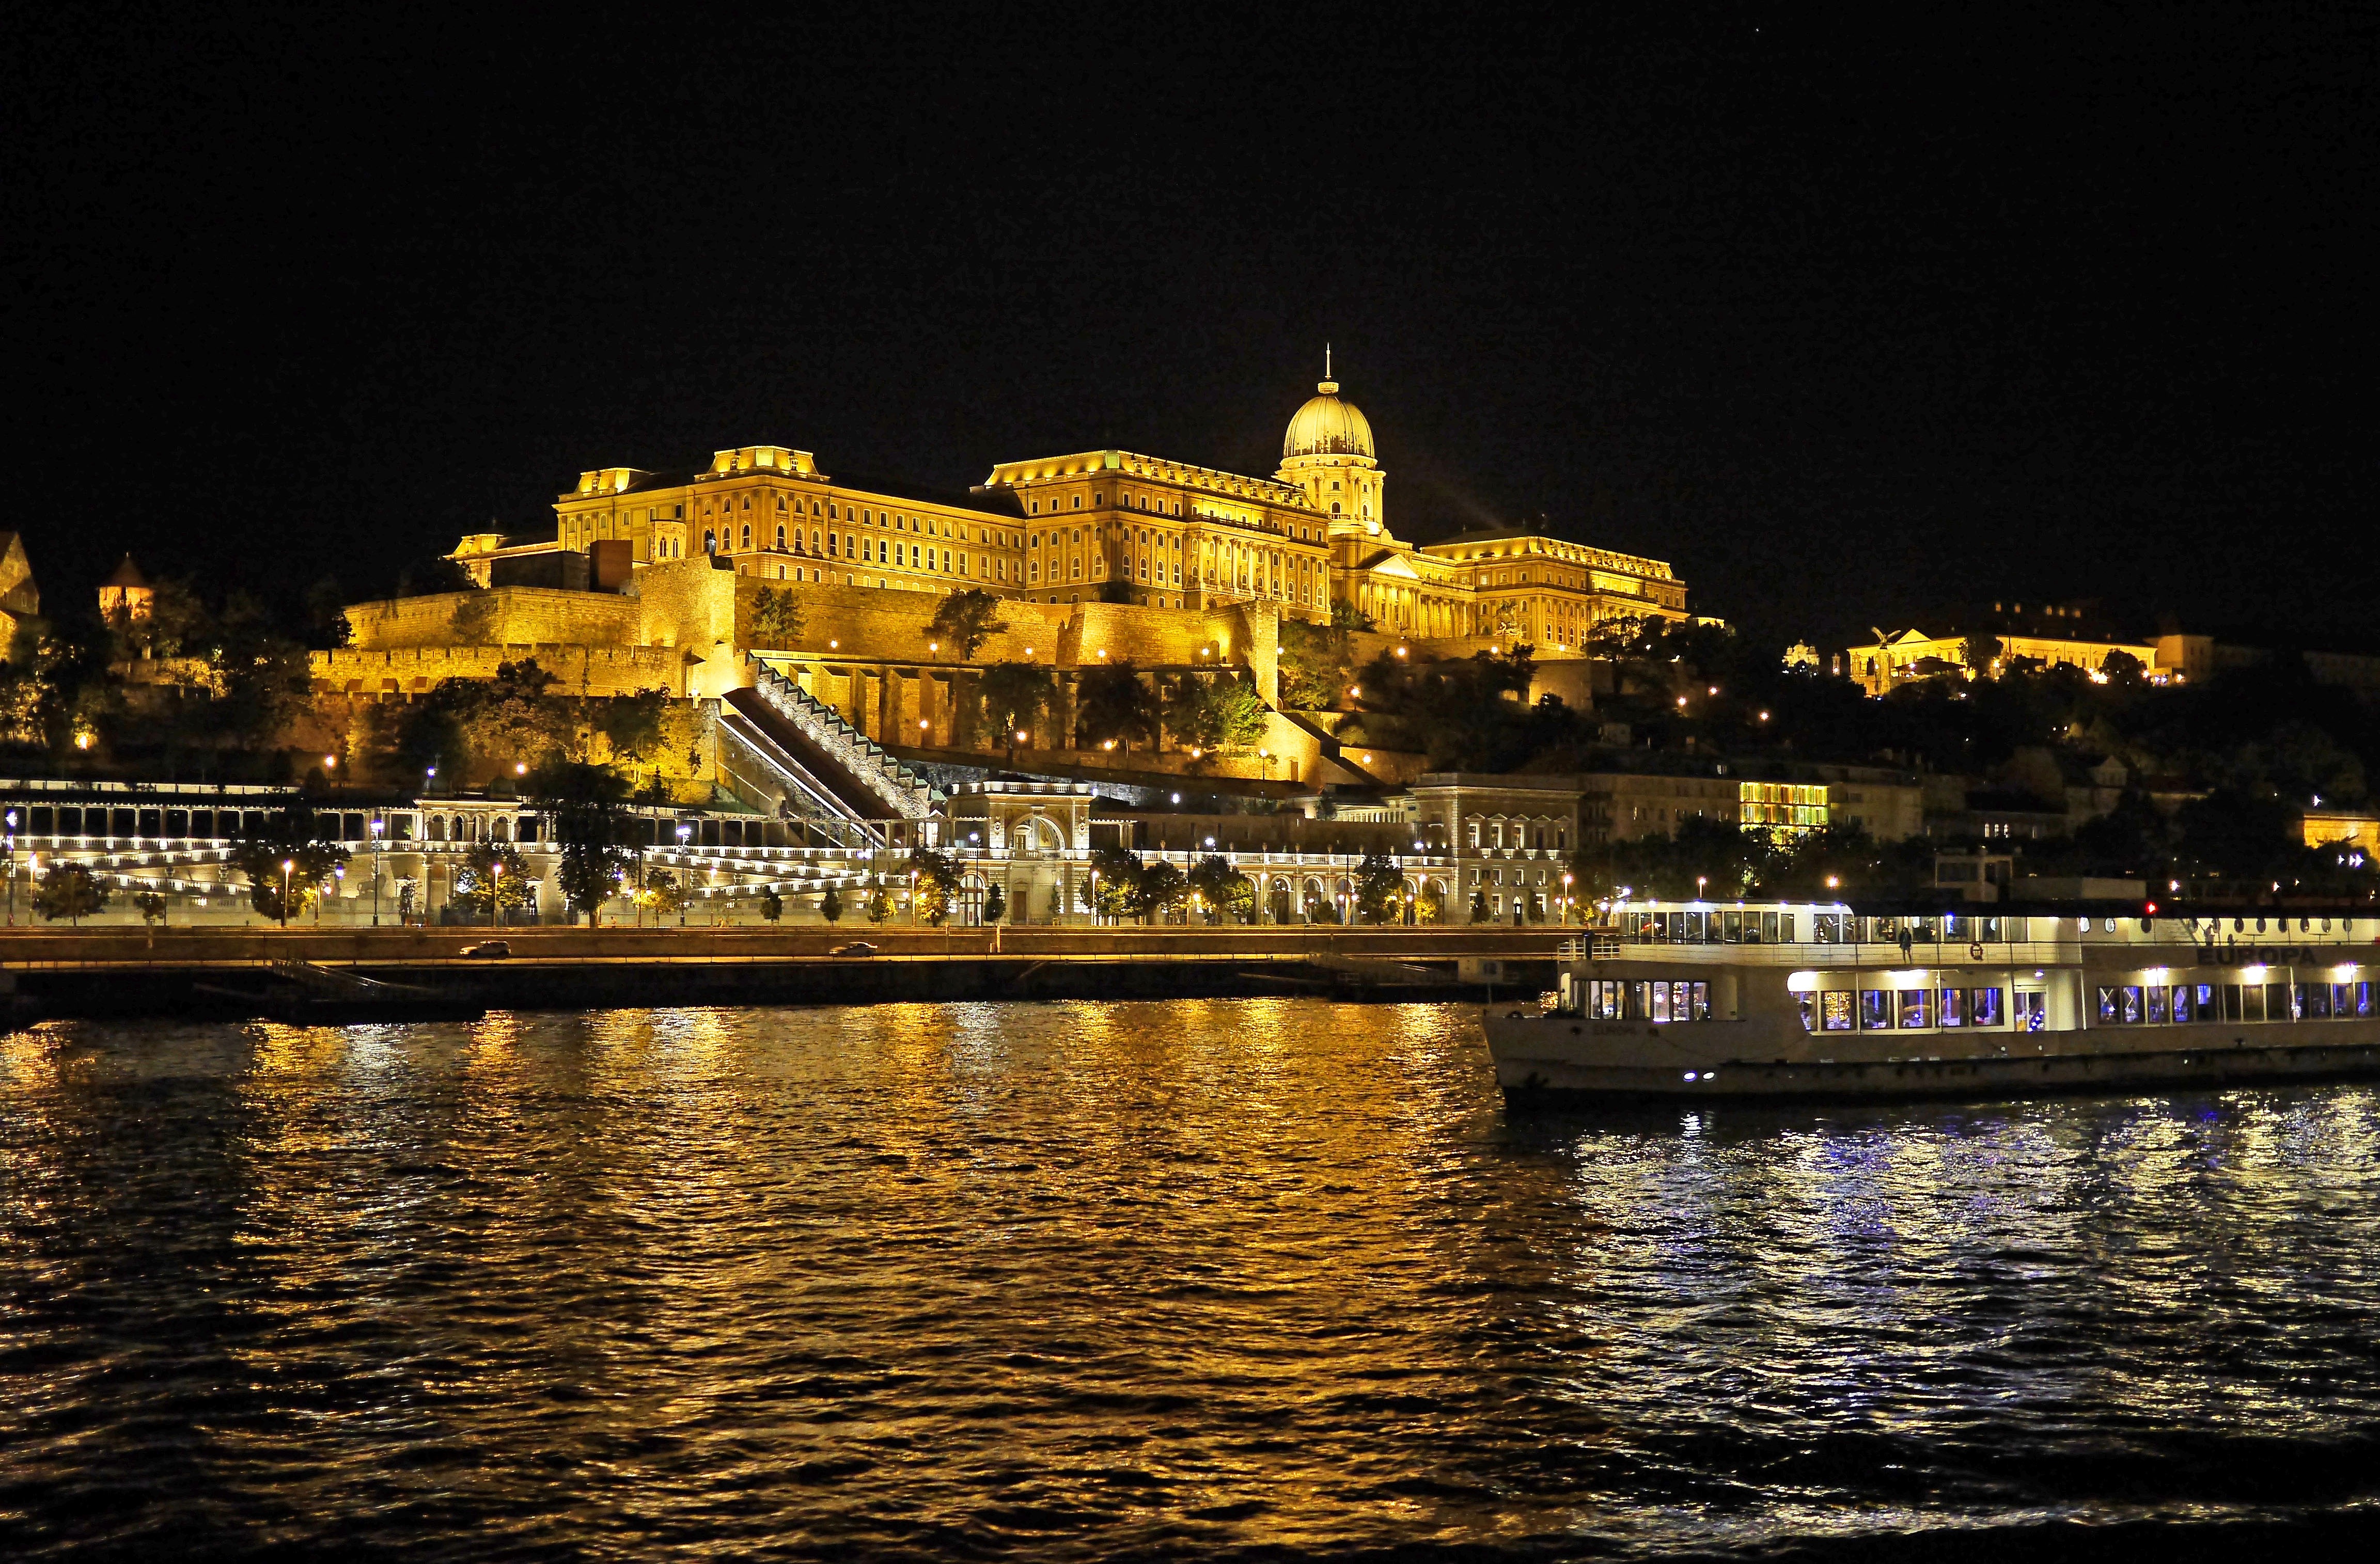
water, architecture, night, wave, view, building, river, ship, cityscape, dark, dusk, evening, reflection, romantic, landmark, movement, place of worship, illuminated, cruise, capital, lights, bank, danube, temple, gorgeous, illumination, mirroring, night photograph, passenger ship, city trip, encounter, ship meeting, bank of the danube, budapest at night, restaurant ship, royal palace, river cruise, flow passage, passby